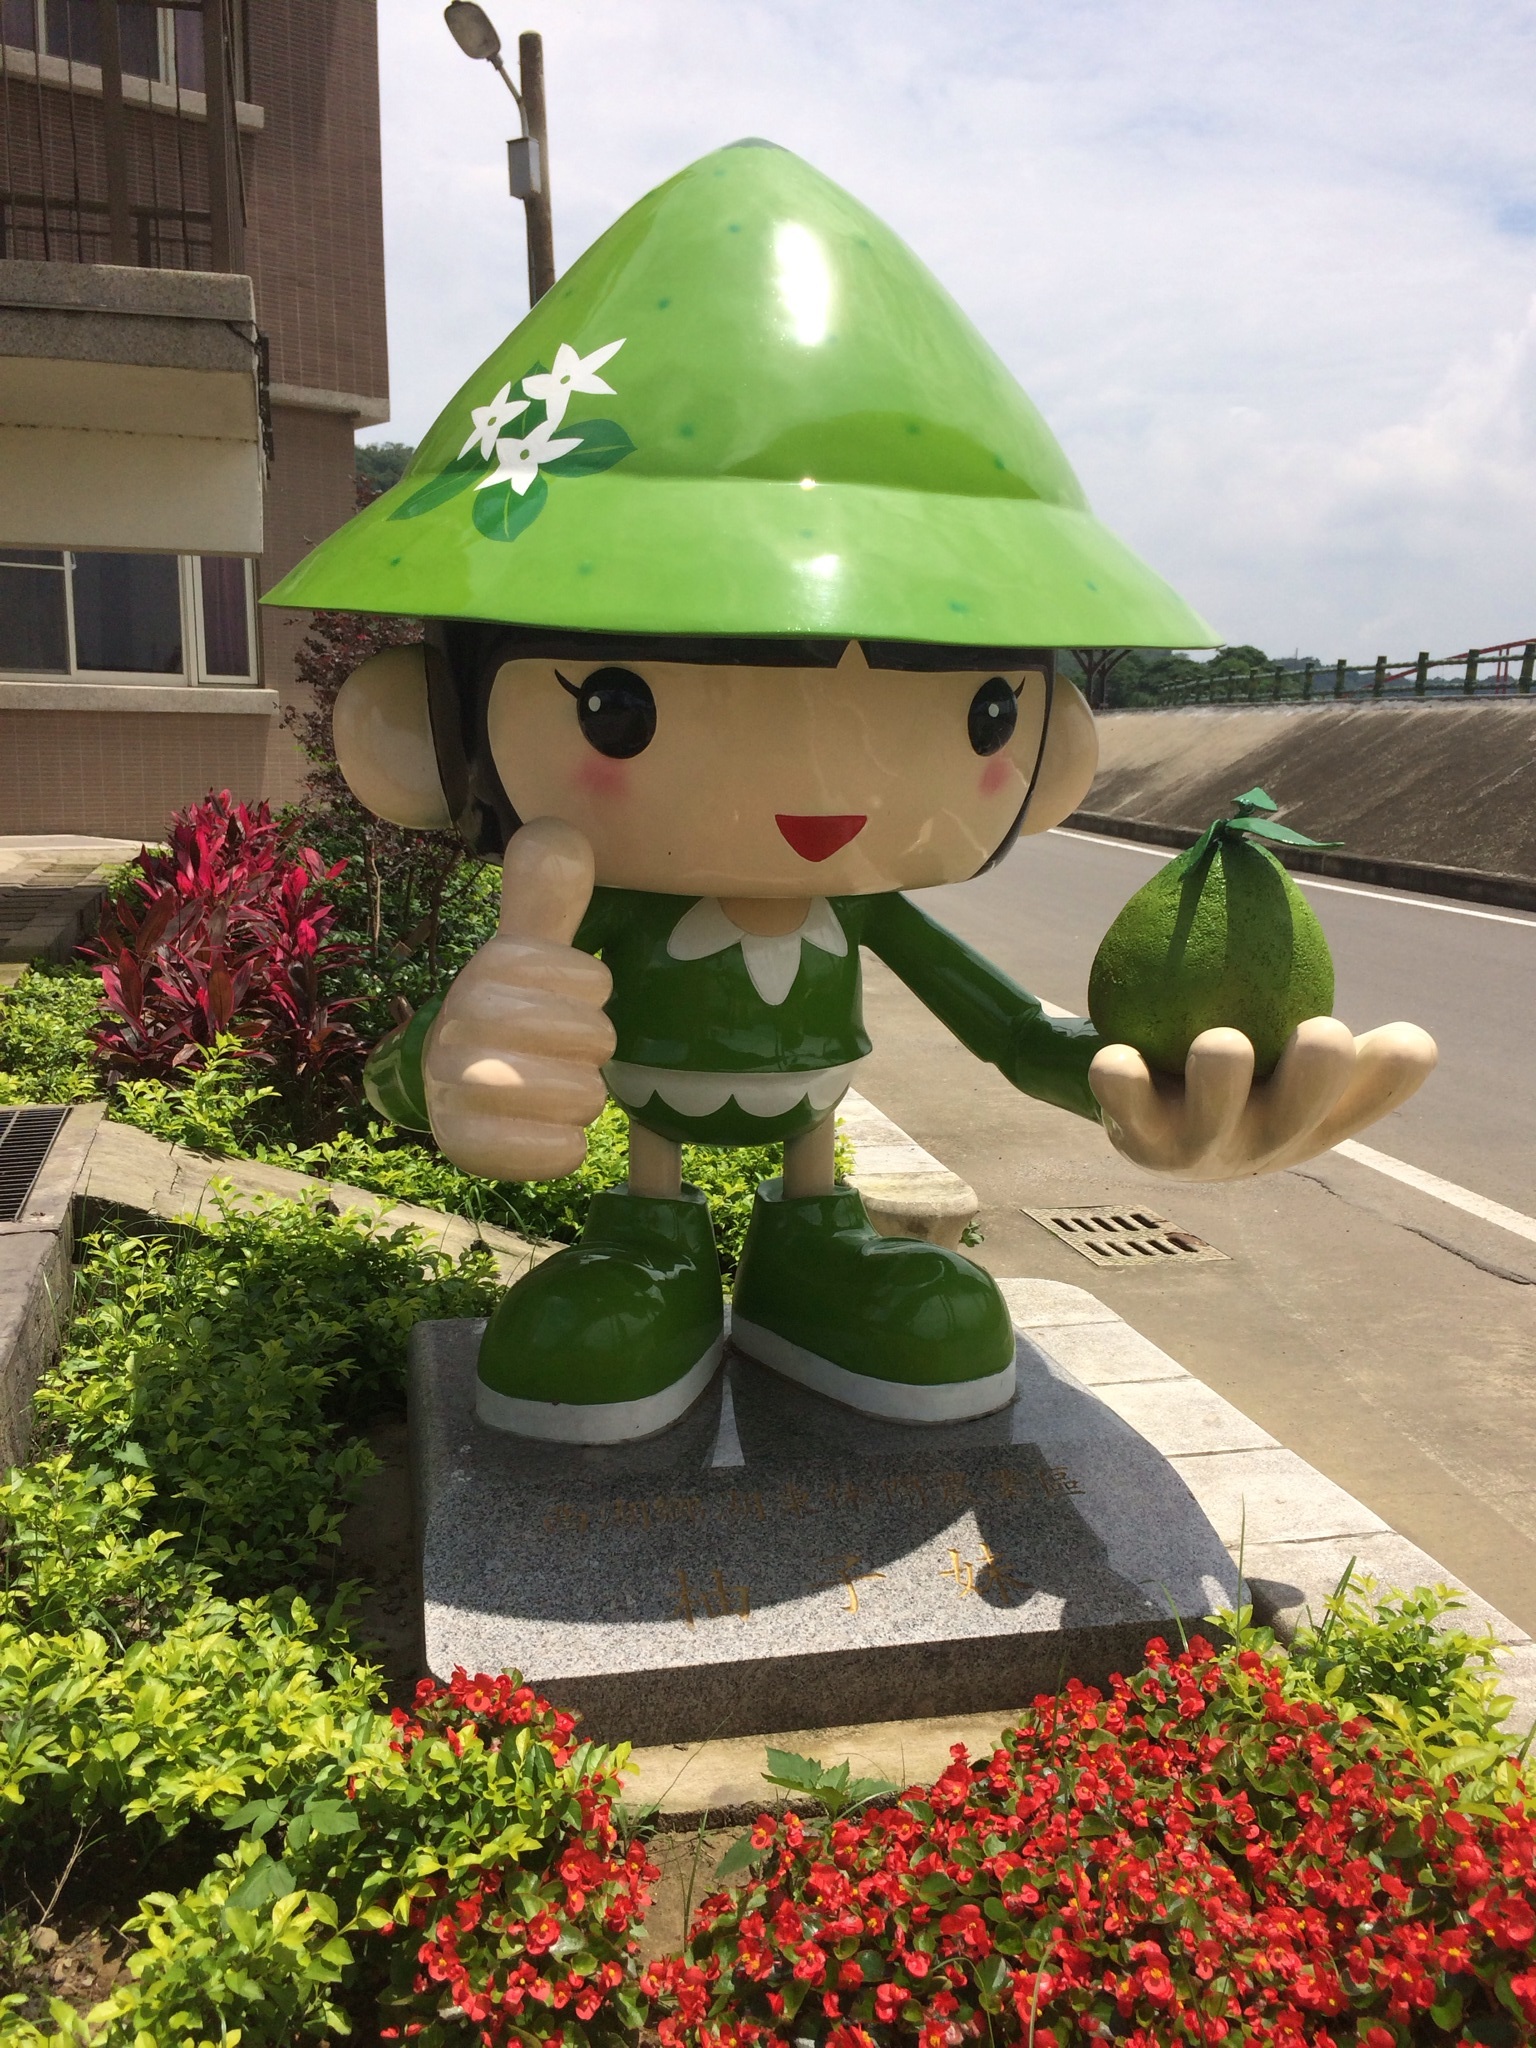
flower, monument, statue, green, garden, toy, grapefruit, art, grapefruit doll, grapefruit grapefruit